Mario Balotelli

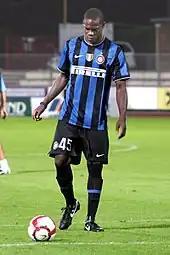
Balotelli playing for Inter Milan in 2009

In November 2008, Balotelli became the youngest Inter player (at 18 years and 85 days) to score in the UEFA Champions League when he scored a goal in a 3–3 draw against Cypriot side Anorthosis Famagusta, beating the previous record set by Obafemi Martins (at 18 years and 145 days). In an April 2009 match with Juventus where he scored Inter's only goal in a 1–1 draw, Balotelli was racially abused by Juventus fans throughout the match. This led Inter owner Massimo Moratti to say he would have pulled the team off the pitch had he been present. The racist chants were also condemned by Juventus chairman Giovanni Cobolli Gigli, and Juventus were issued a one-match home-fan ban because of the incident. Inter won Serie A for the fourth time in a row.